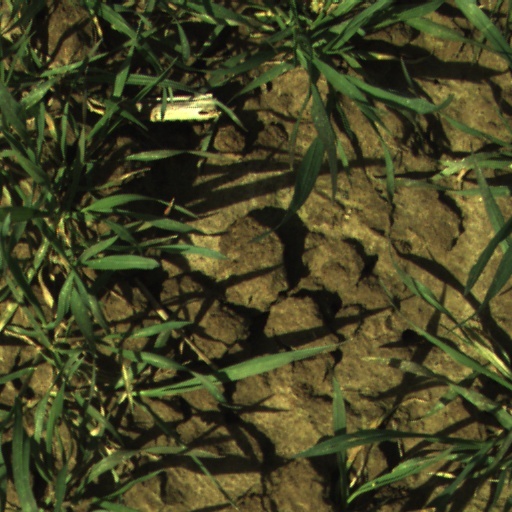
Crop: wheat